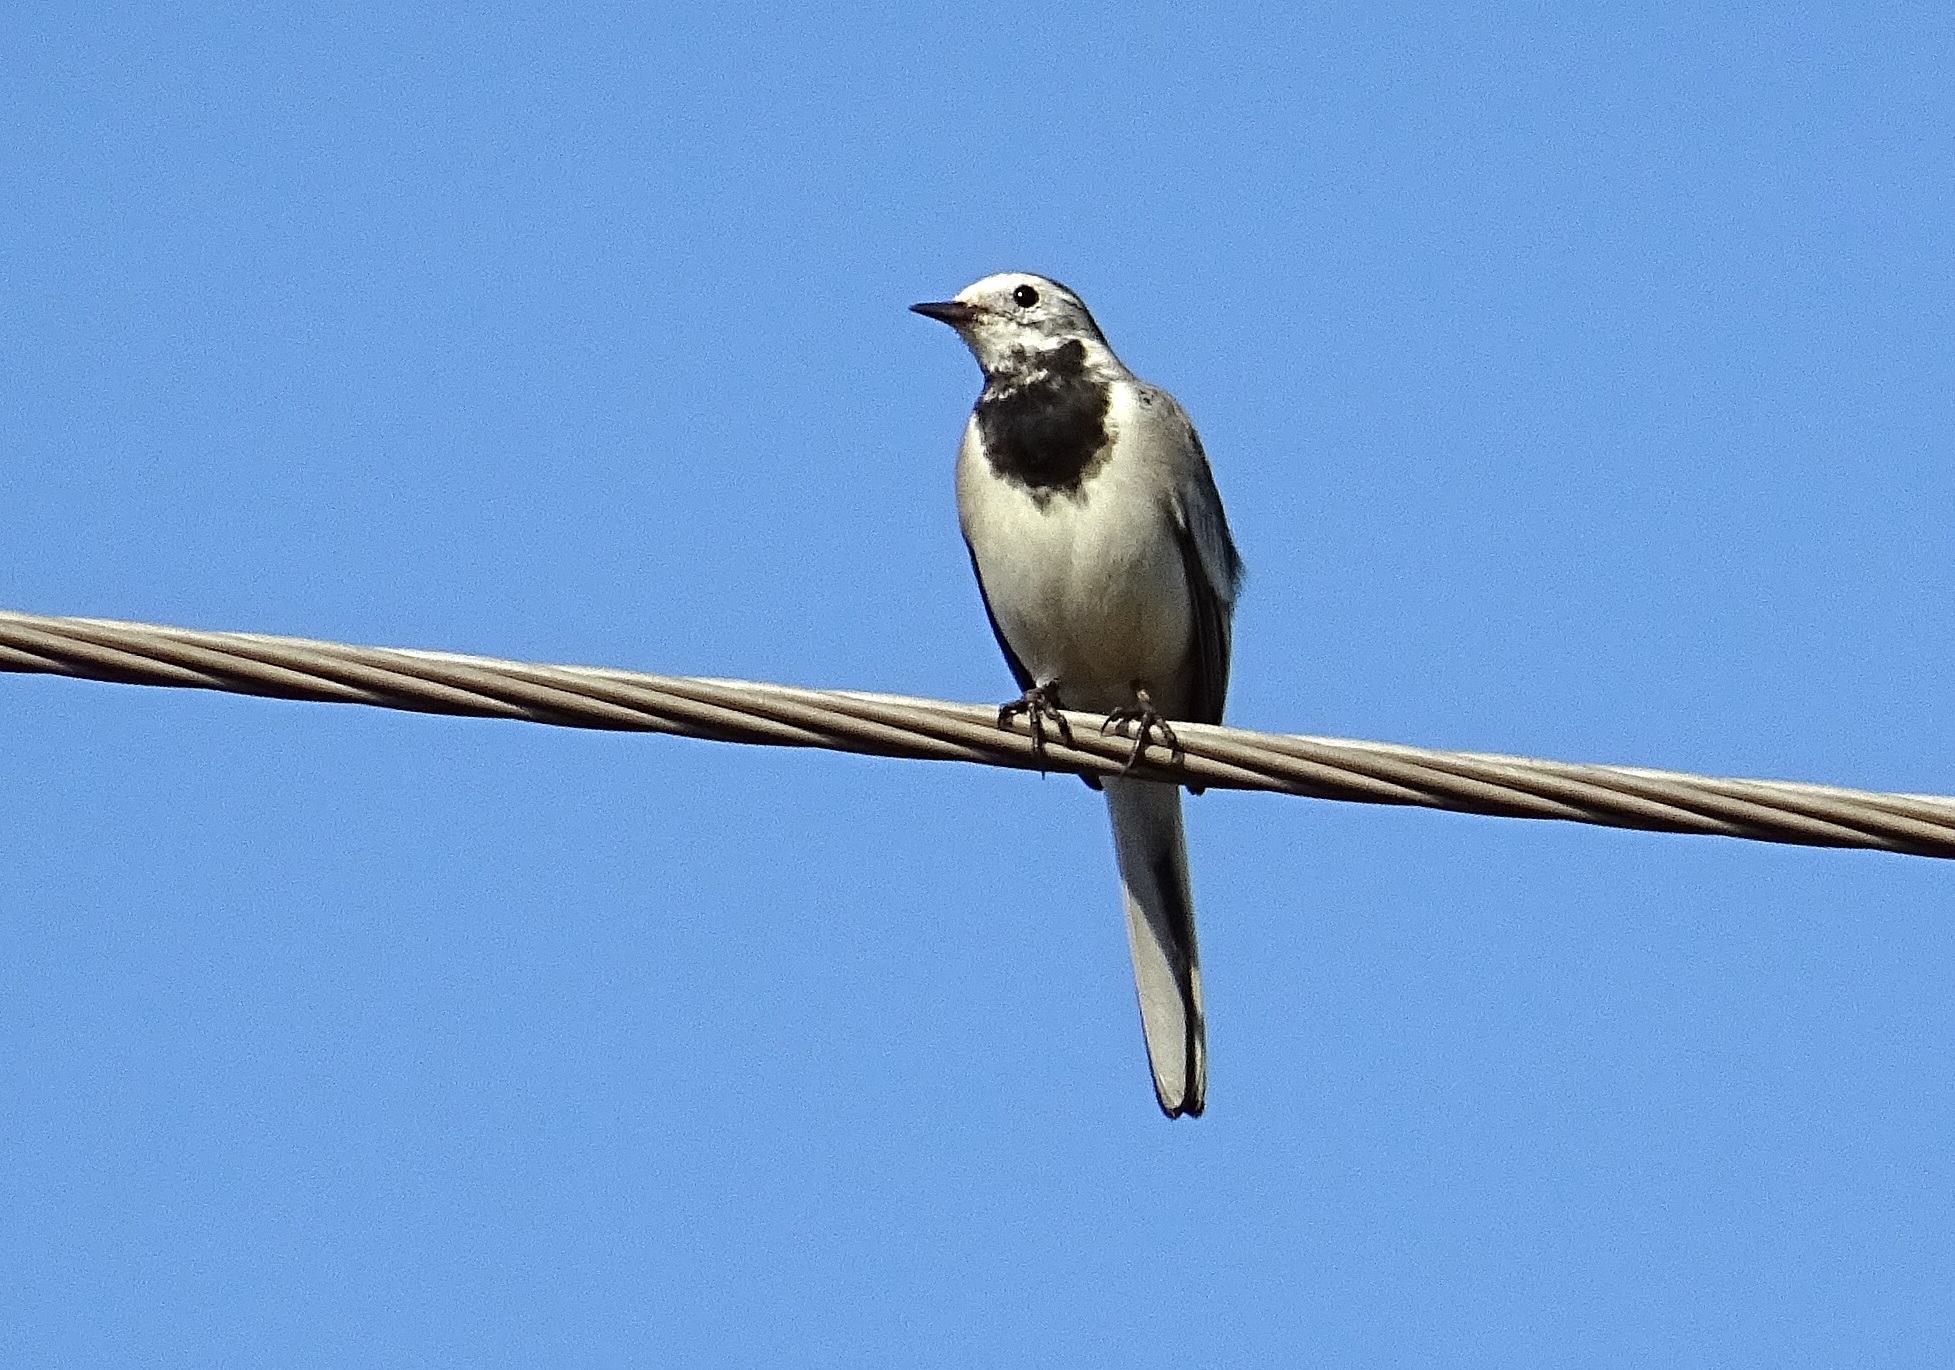
branch, bird, wing, wildlife, wild, beak, avian, fauna, passerine, vertebrate, india, wagtail, swallow, bidar, eurasian magpie, white wagtail, motacilla alba, perching bird, motacillidae